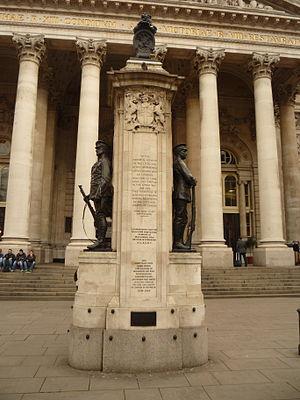
Alfred Drury, né le 11 novembre 1856 à Islington en Londres et mort le 24 décembre 1944 à Wimbledon, est un sculpteur britannique, représentatif du mouvement de la New Sculpture.